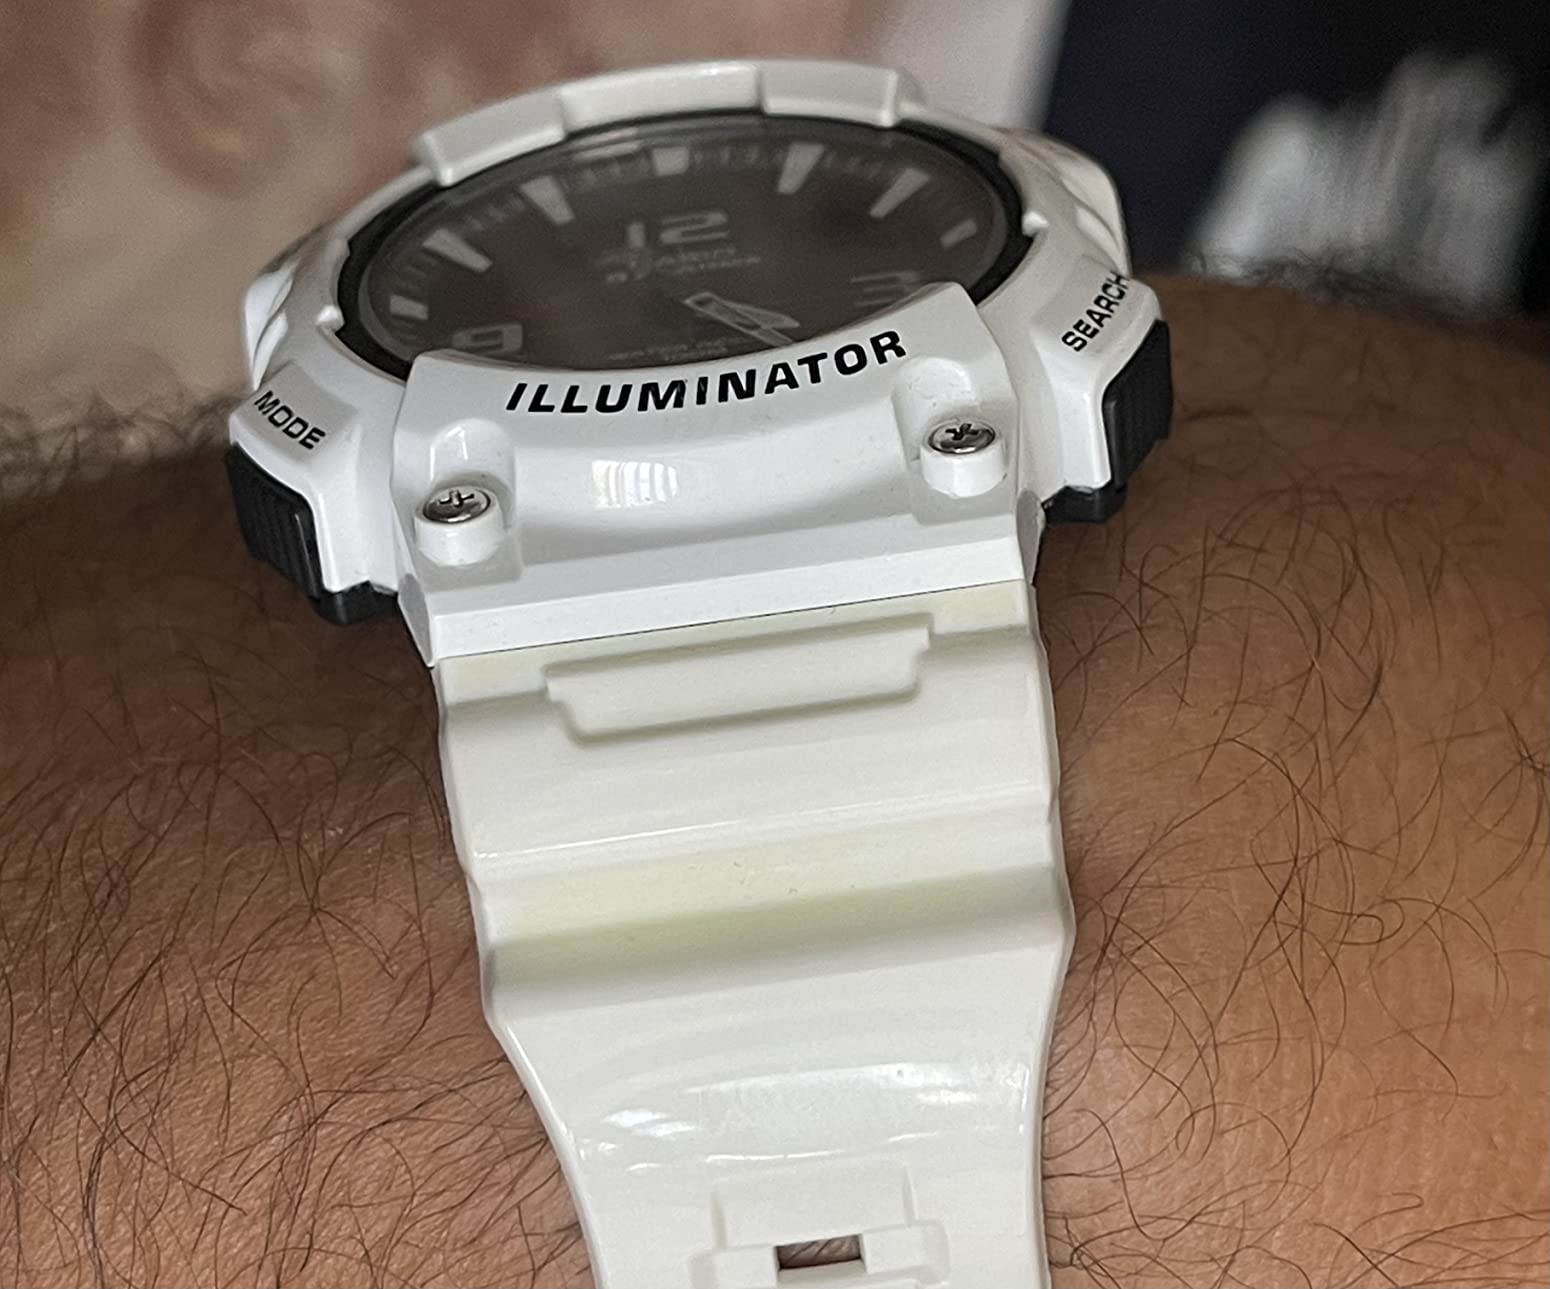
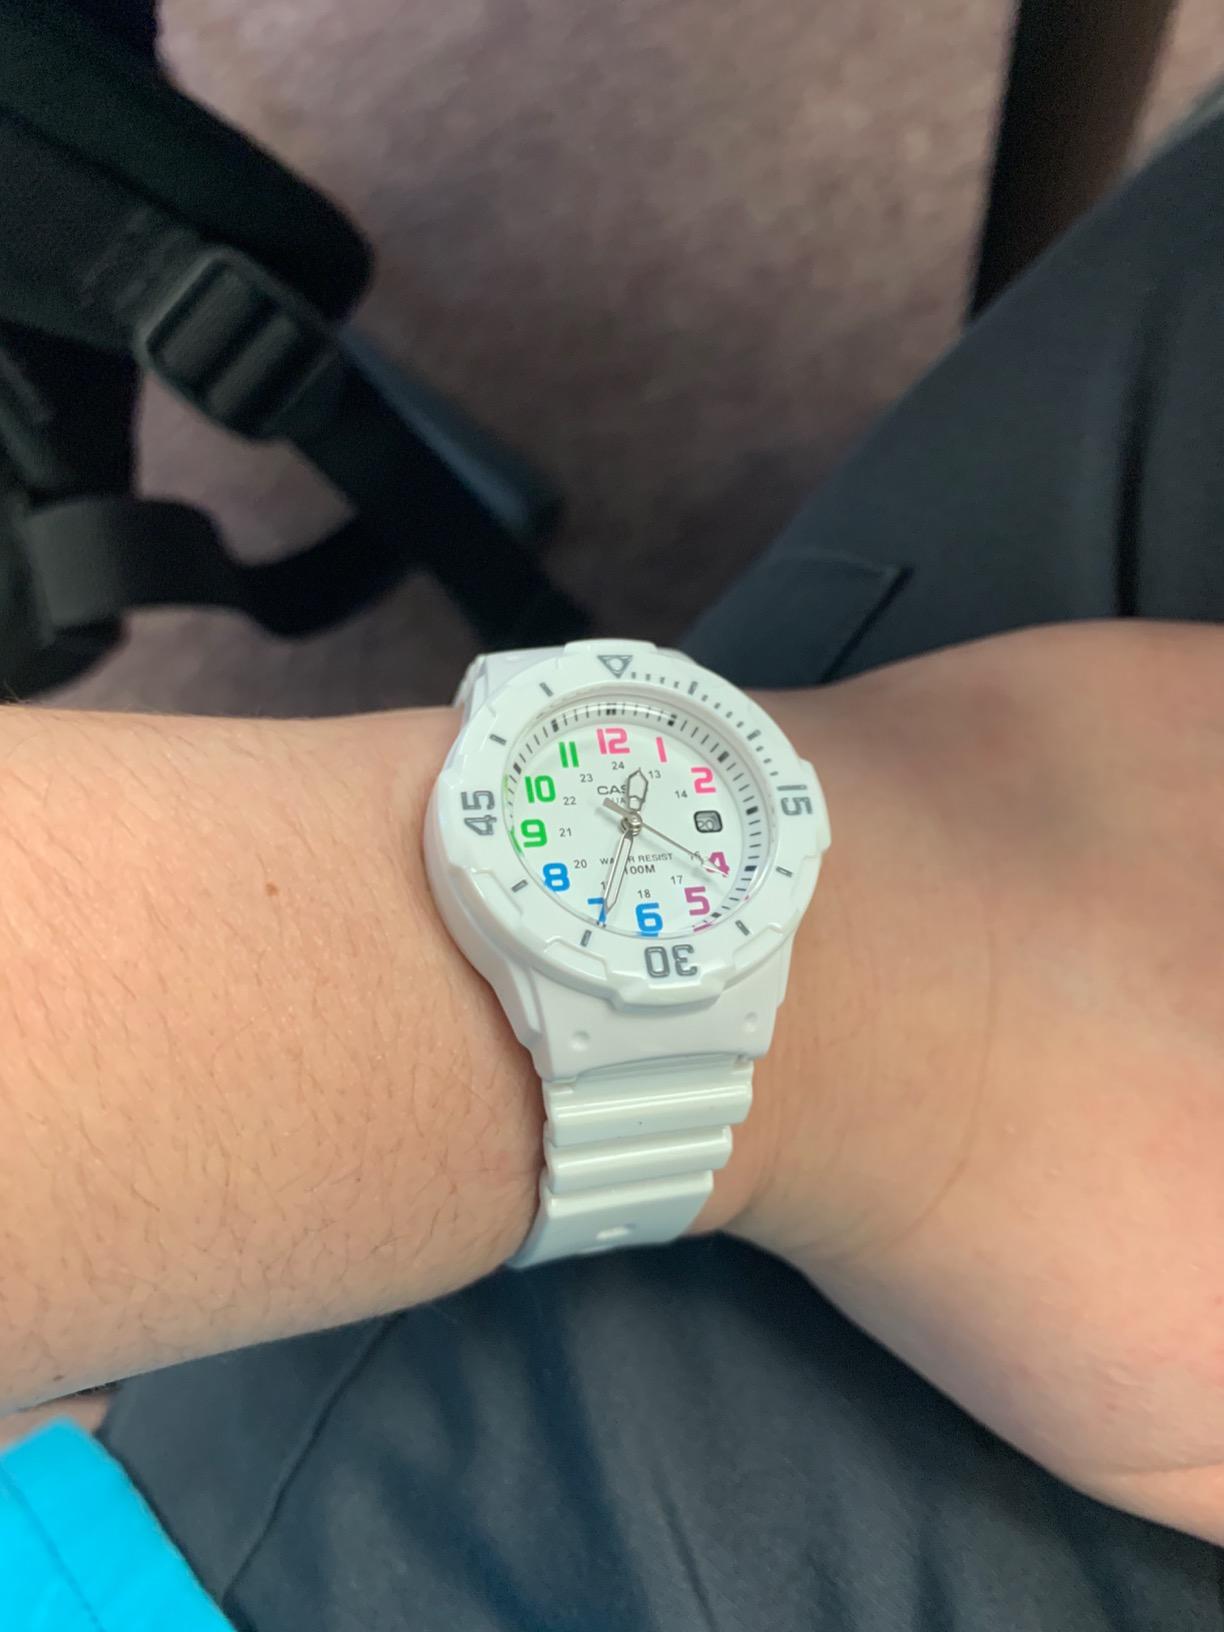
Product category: accessories_watch
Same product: no